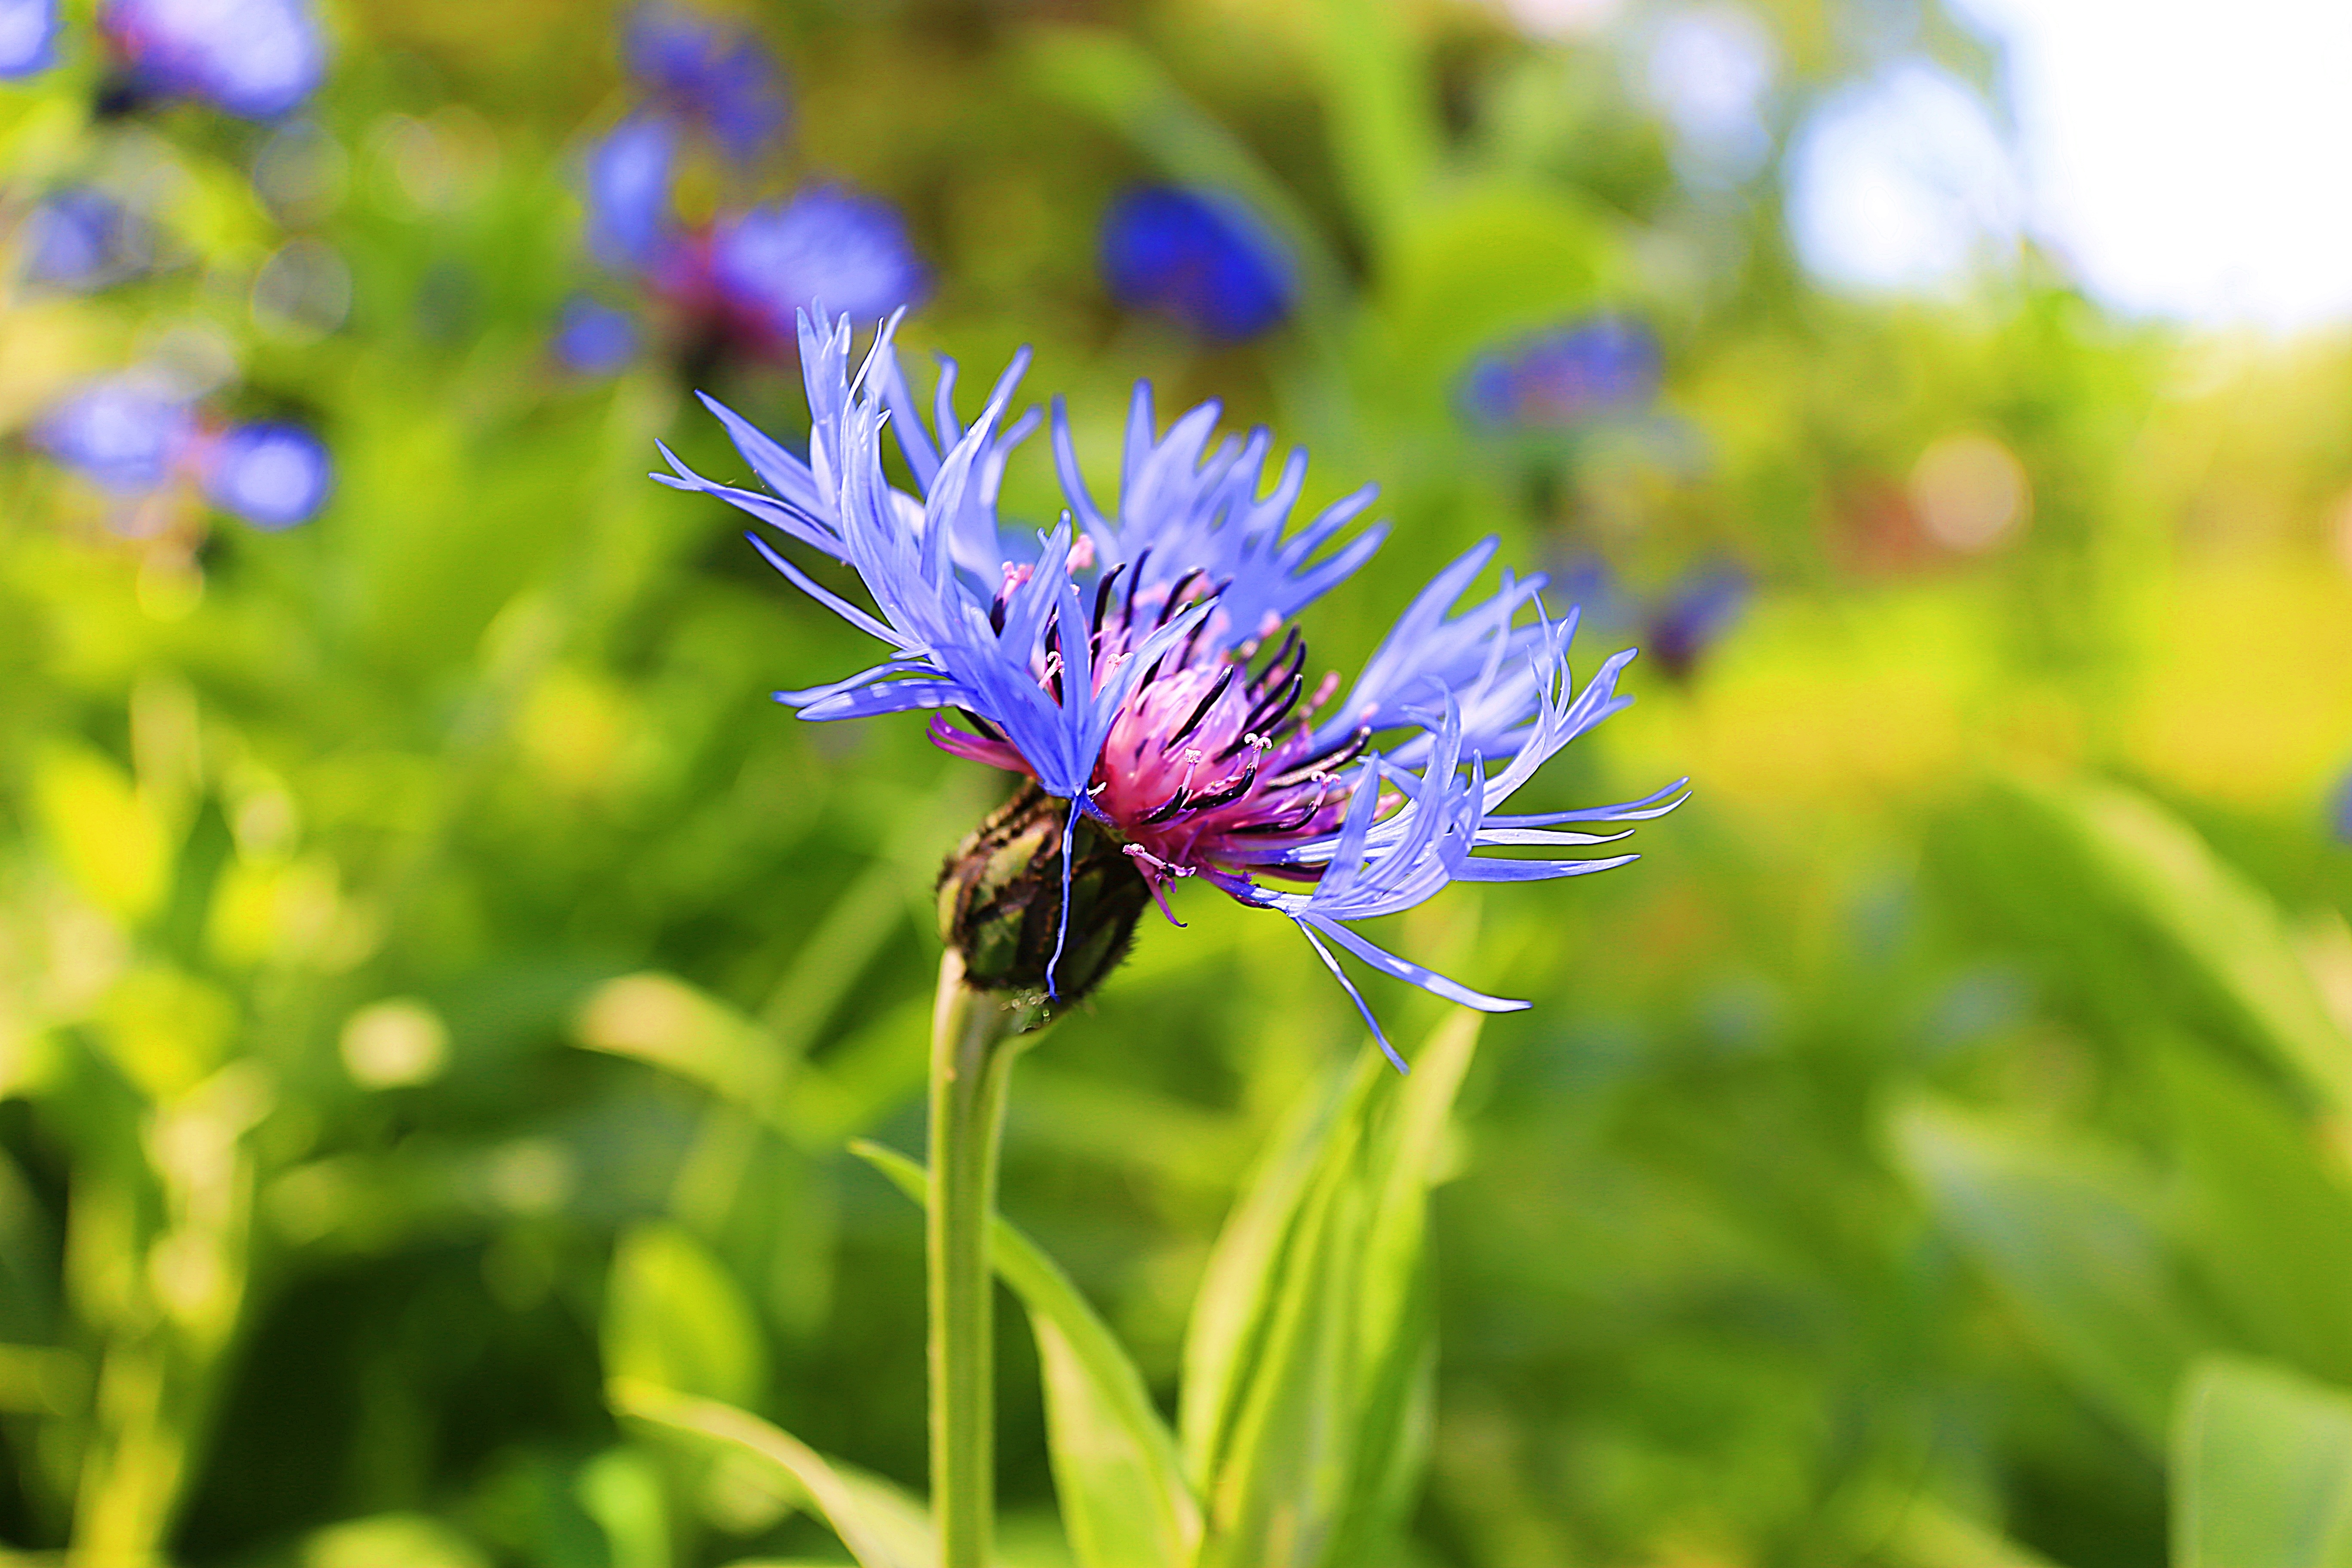
nature, grass, plant, white, field, meadow, prairie, flower, purple, bloom, photo, summer, green, insect, botany, closeup, flora, fauna, plants, wildflower, flowers, thistle, beautiful, nectar, living nature, green grass, macro photography, beauty in nature, greens, beautiful flower, flowering plant, beautiful flowers, wild herbs, daisy family, nature russia, land plant